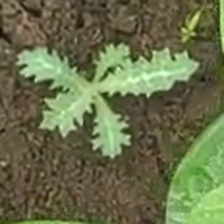
Weed species: Bilayat_(Mexicana_Argemone)